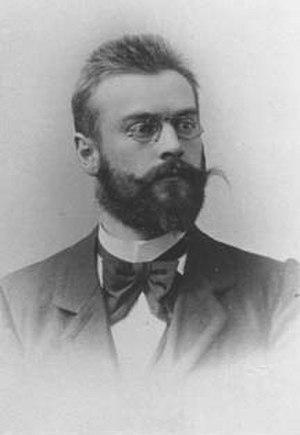
Cornelis « Kees » Dopper, né le 7 février 1870 à Stadskanaal et mort le 19 septembre 1939 à Amsterdam, est un compositeur et chef d'orchestre néerlandais. Henriëtte Bosmans a été son élève.